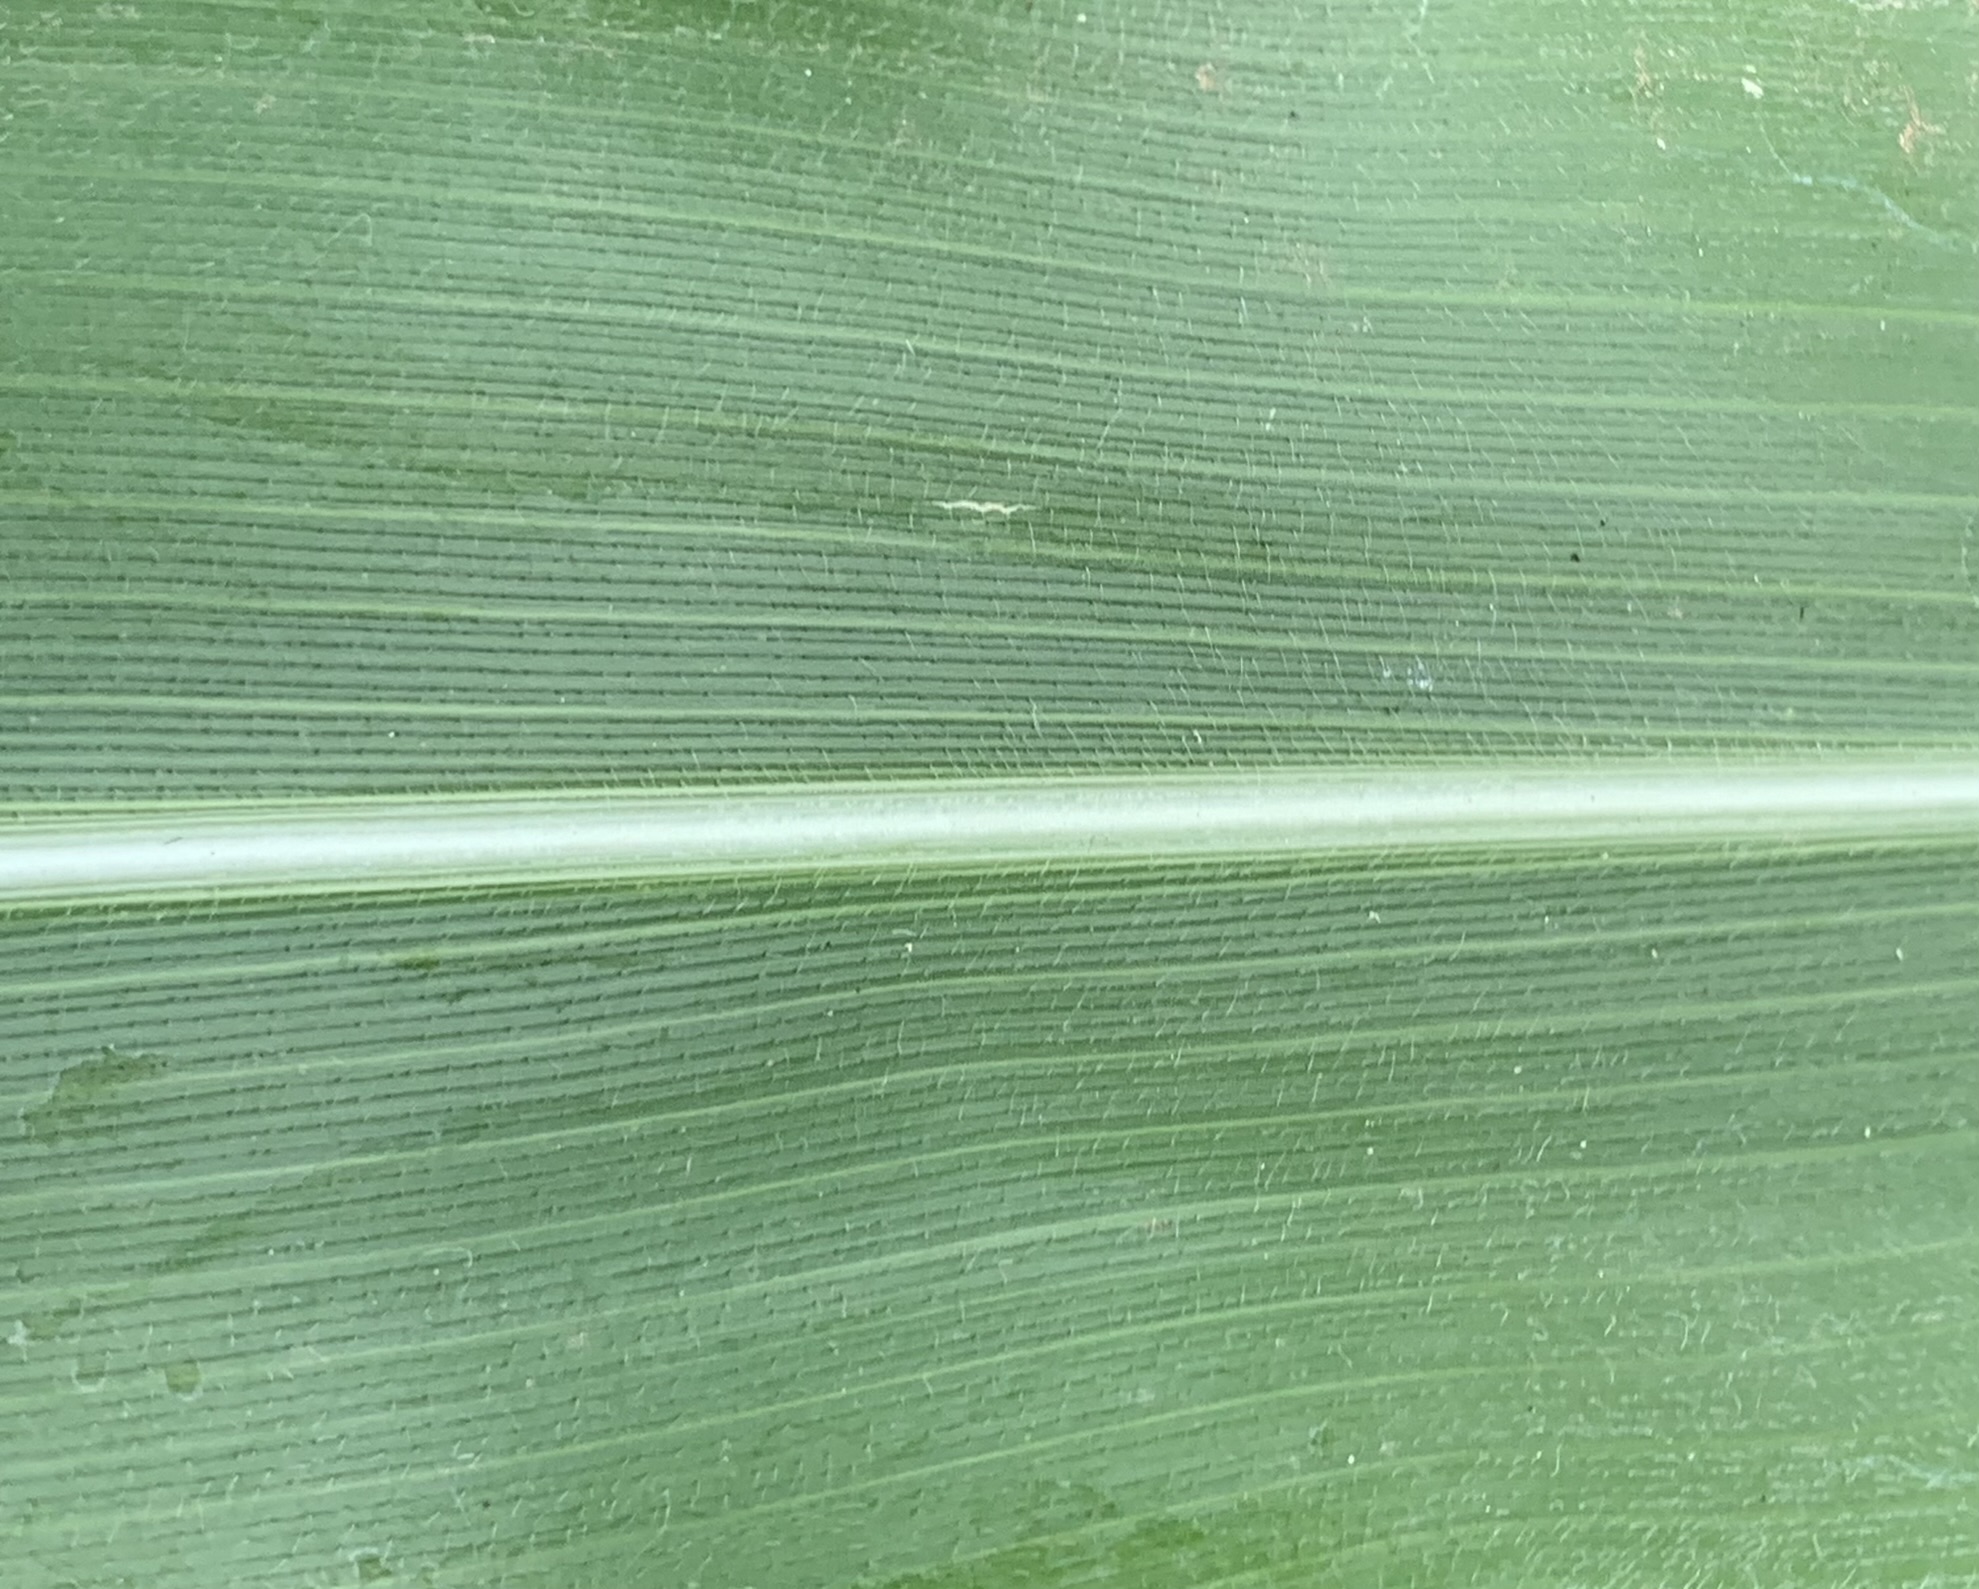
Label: Healthy